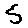
Label: 5